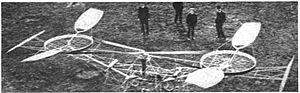
Paul Cornu, né le 15 juin 1881 à Glos-la-Ferrière et mort le 6 juin 1944 à Lisieux, est un inventeur et aviateur français.
L'histoire de l'hélicoptère et autres appareils à voilure tournante commence au début du XXᵉ siècle, comme pour l'avion. Mais l'insuffisance de la puissance des moteurs et les problèmes de stabilité rendent les développements beaucoup plus longs et aléatoires. En dehors de la parenthèse des autogires, l'hélicoptère ne prouve son efficacité potentielle qu'au cours de la Seconde Guerre mondiale.